Budgerigar colour genetics

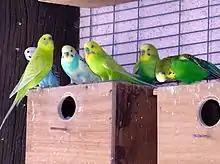
"Melopsittacus undulatus" at Chai-Negev, Revivim, Israel.

The science of budgerigar color genetics deals with the heredity of mutations which cause color variation in the feathers of the species known scientifically as "Melopsittacus undulatus". Birds of this species are commonly known by the terms 'budgerigar', or informally just 'budgie'.